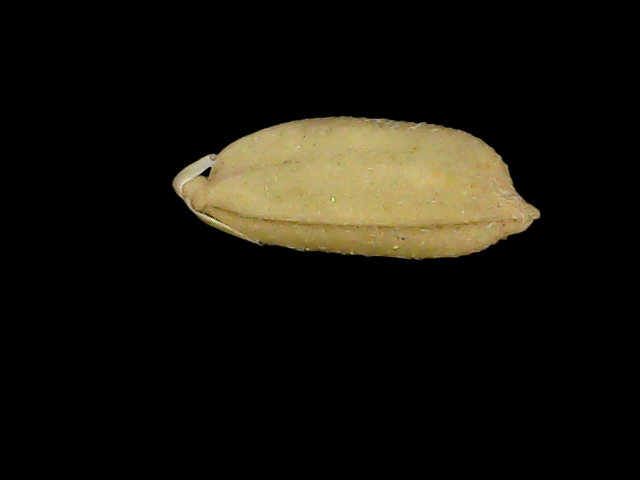
Rice variety: Bd52